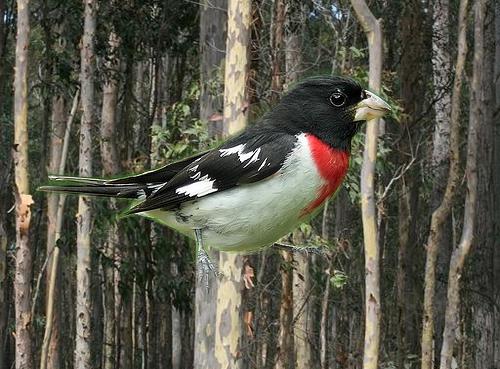
Bird species: Rose_breasted_Grosbeak
Bird type: landbird
Background: land